15:00 na żywo

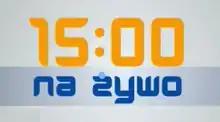

15:00 na żywo (Eng. 15:00 Live) is a Polish newscast broadcast by TVN24 from Monday to Friday between 3 and 4 p.m. CET. It is presented by Anna Jędrzejowska and debuted on air on 20 June 2011.